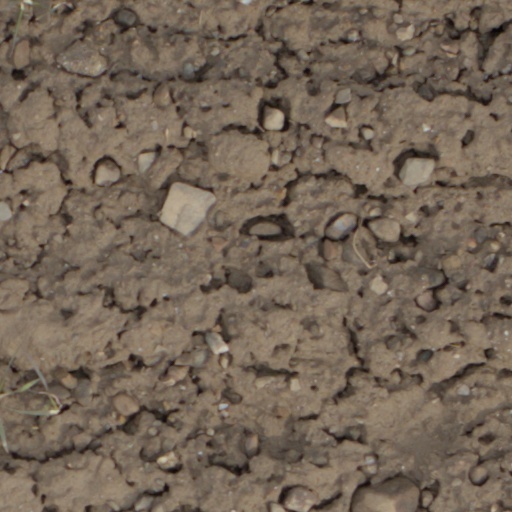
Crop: wheat